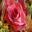
Label: rose